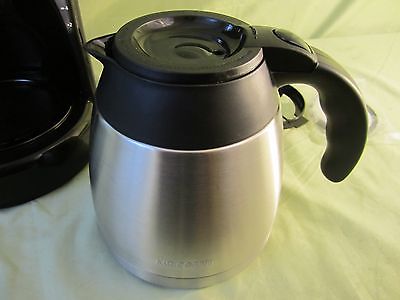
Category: coffee maker